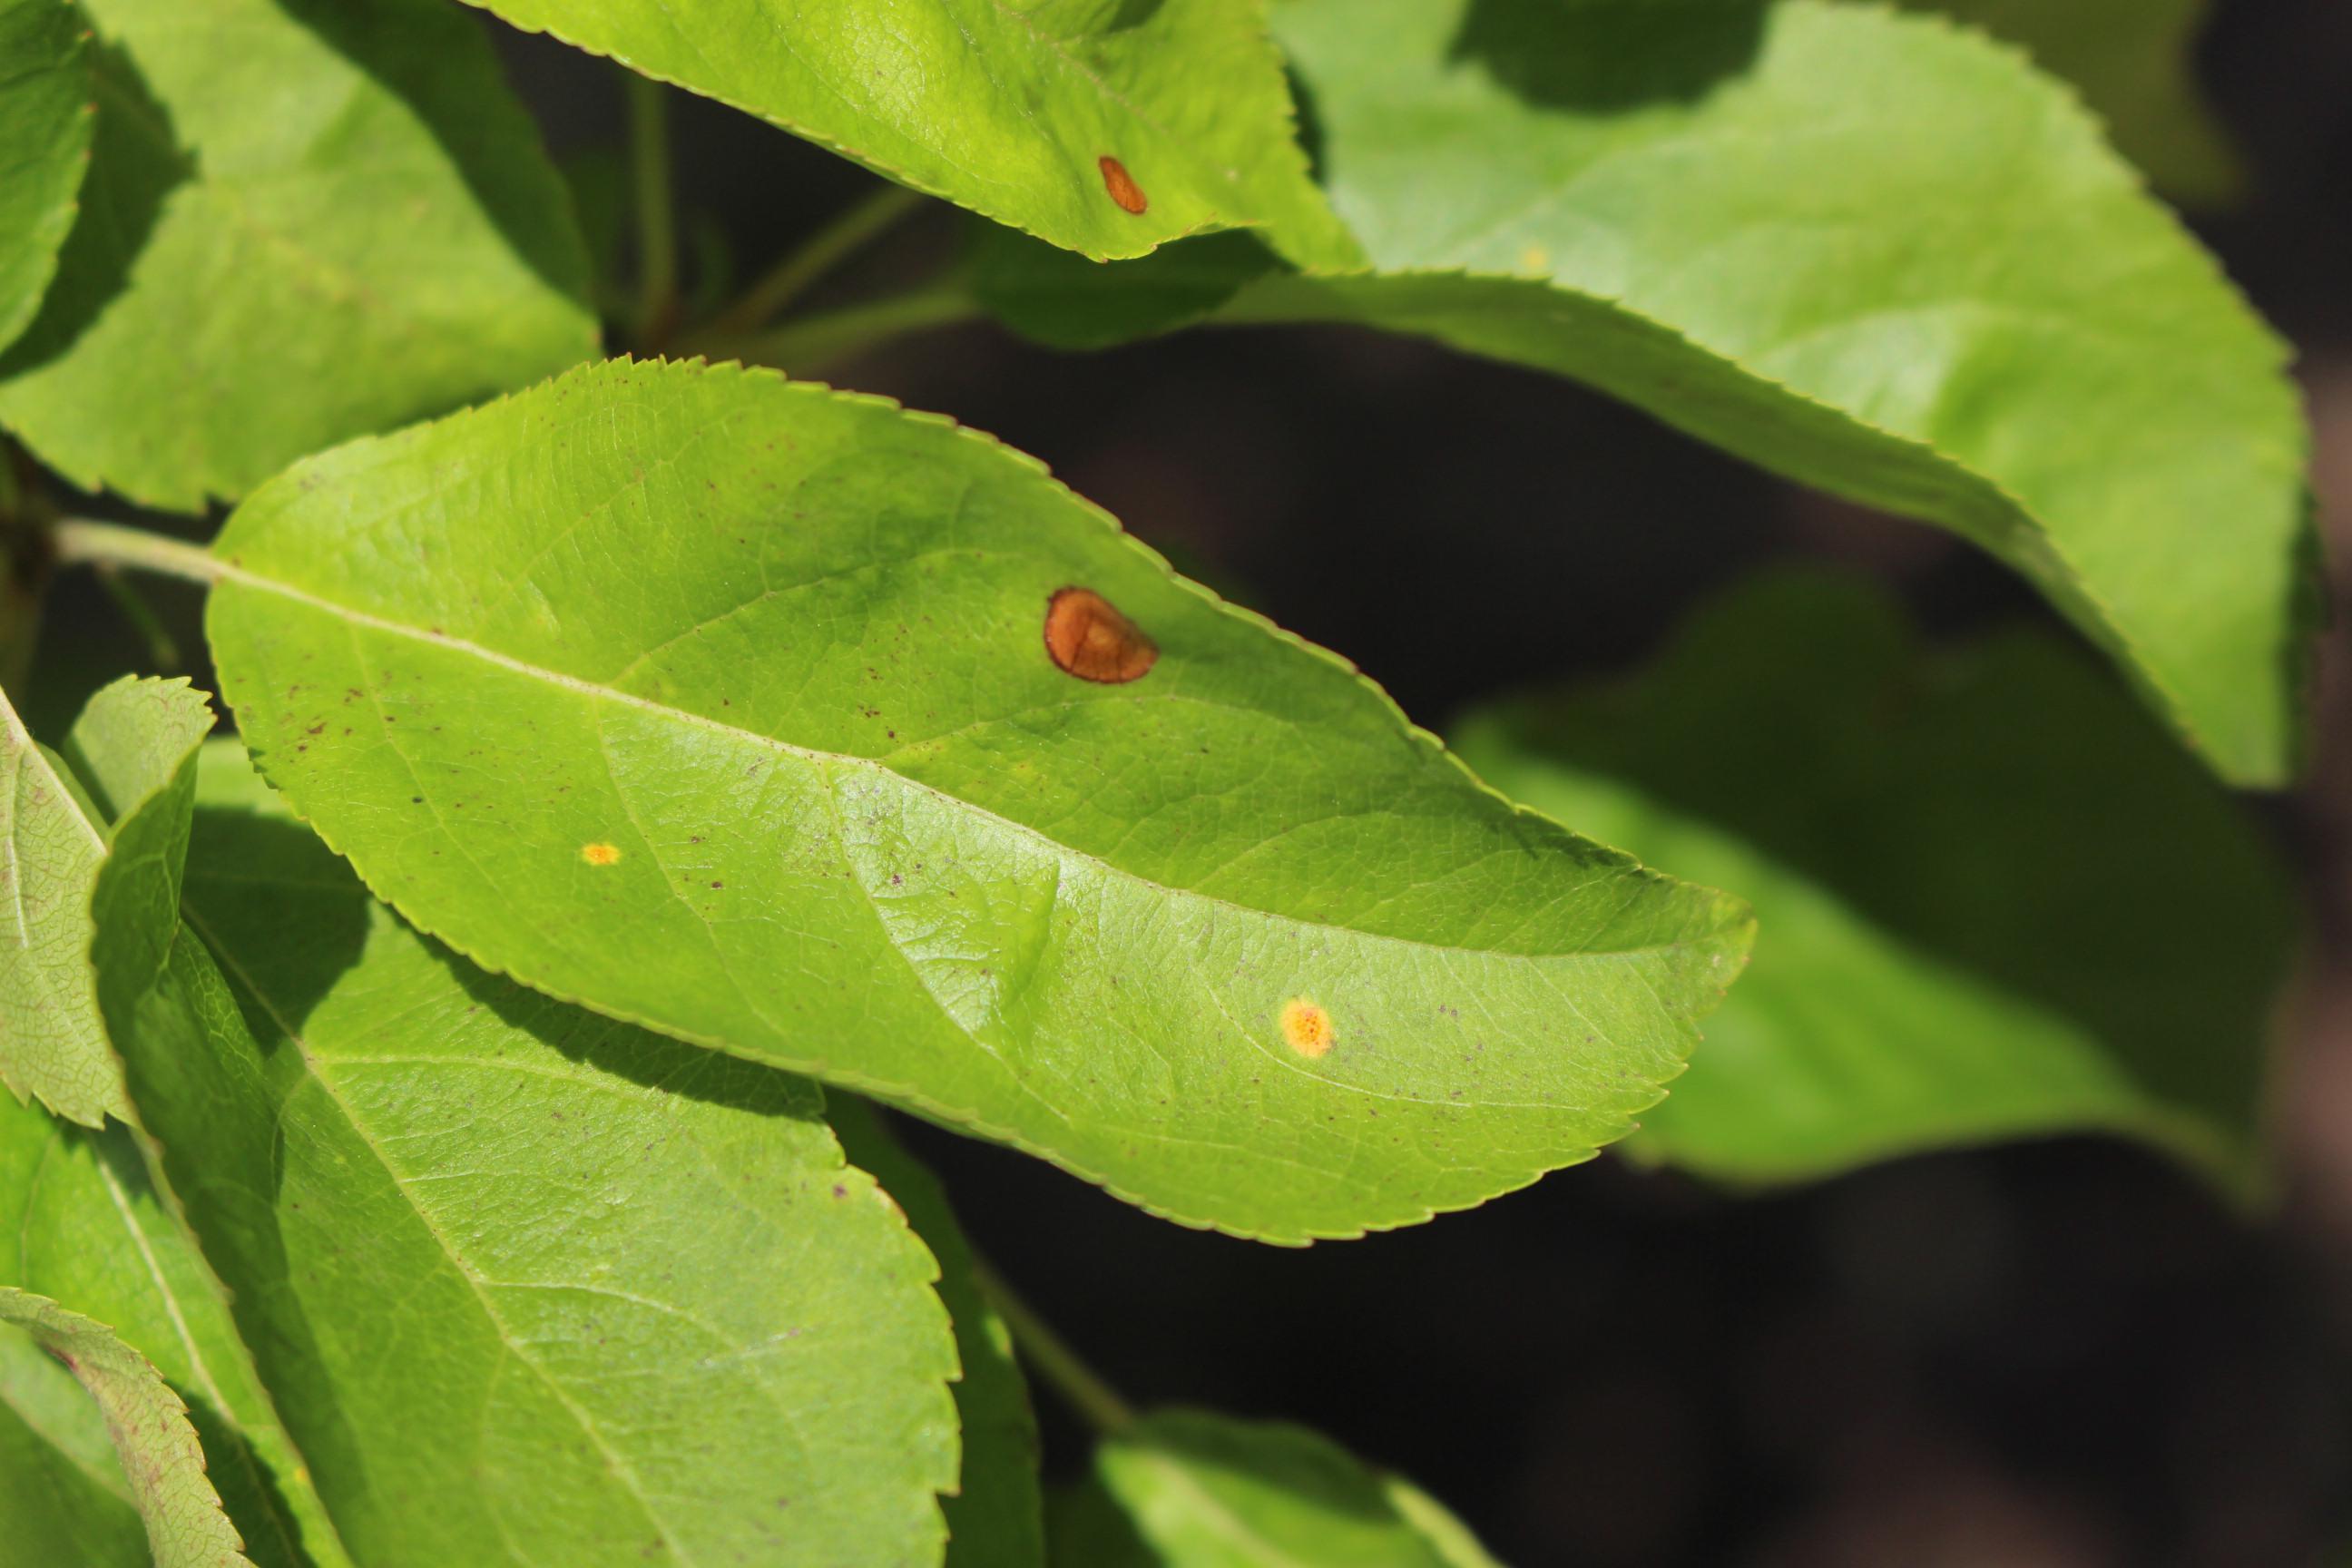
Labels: rust, frog_eye_leaf_spot